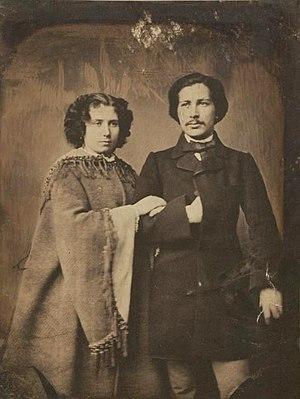
La diaspora polonaise en France est constituée par l'ensemble des personnes nées sur le territoire de la Pologne ainsi que de leurs descendants, se disant Polonais et vivant sur le territoire français. Les Polonais désignent leur communauté par le terme latin de Polonia. L'histoire de la Polonia française remonte au début du XIXᵉ siècle, à l'époque où l'État polonais était dépecé et rayé de la carte de l'Europe par les pays voisins et où les persecutions conduites par ces puissances occupantes poussaient les Polonais à l'exil.
Władysław Bakałowicz, né en 1833 à Chrzanów et mort le 15 novembre 1903 à Paris, est un peintre polonais.